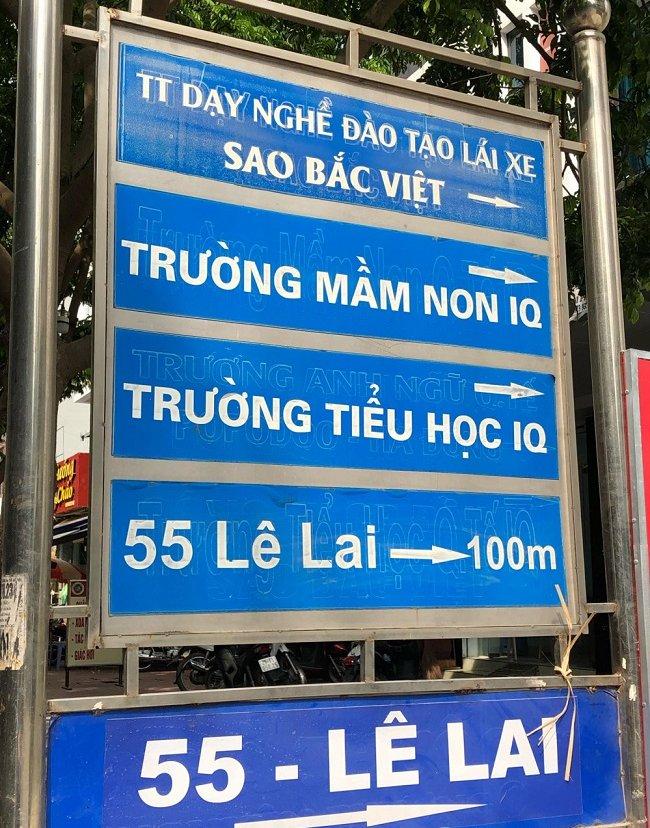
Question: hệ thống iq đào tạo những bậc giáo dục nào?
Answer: hệ thống iq đào tạo bậc mầm non và tiểu học